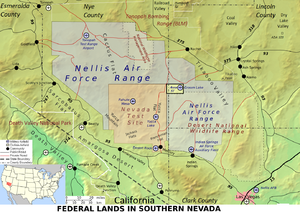
Le Desert National Wildlife Refuge est un refuge faunique protégé, administré par le US Fish and Wildlife Service, situé au nord de Las Vegas, dans le Nevada. Le Desert NWR, créé le 20 mai 1936, est le plus grand refuge faunique des 48 États contigus des États-Unis comprenant 6540 km² du désert de Mojave dans la partie sud du Nevada. Cette chaîne fait partie du plus vaste Desert National Wildlife Refuge Complex, qui comprend également le refuge de faune national d'Ash Meadows, le refuge de faune national de Moapa Valley et le refuge de faune national de Pahranagat.